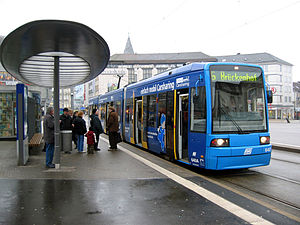
Flexity Classic
Flexity Classic i Kassel, Tyskland
Flexity Classic er en sporvogn fra Bombardier, som har været i trafikken siden begyndelsen af 2000-tallet. Den er en eldrevet leddet toretningsvogn med lavgulv. Flexity Classic findes for normalspor og for 1450 mm-spor. I dag ruller Flexity Classic-vogne i blandt andet Adelaide, Kraków, Gdańsk, Bremen, Dresden, Leipzig og Norrköping. En speciel version hedder Flexity Classic XXL. Den blev oprindeligt udviklet for Dresden, men kører nu også i Leipzig.